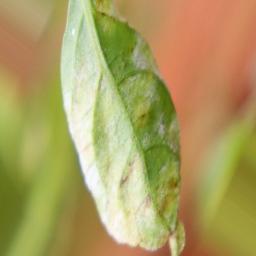
Label: powdery mildew